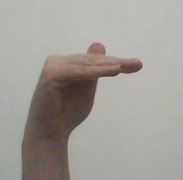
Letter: khaa